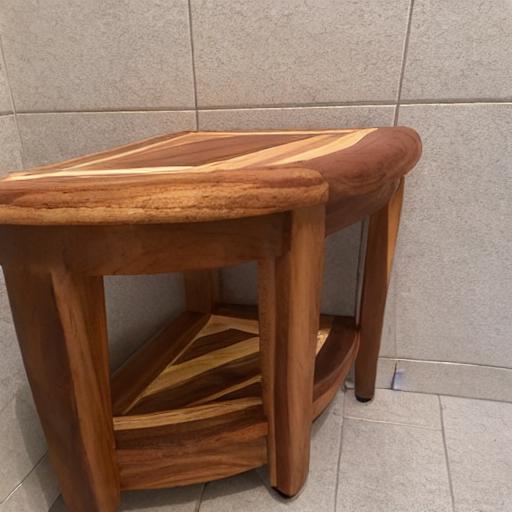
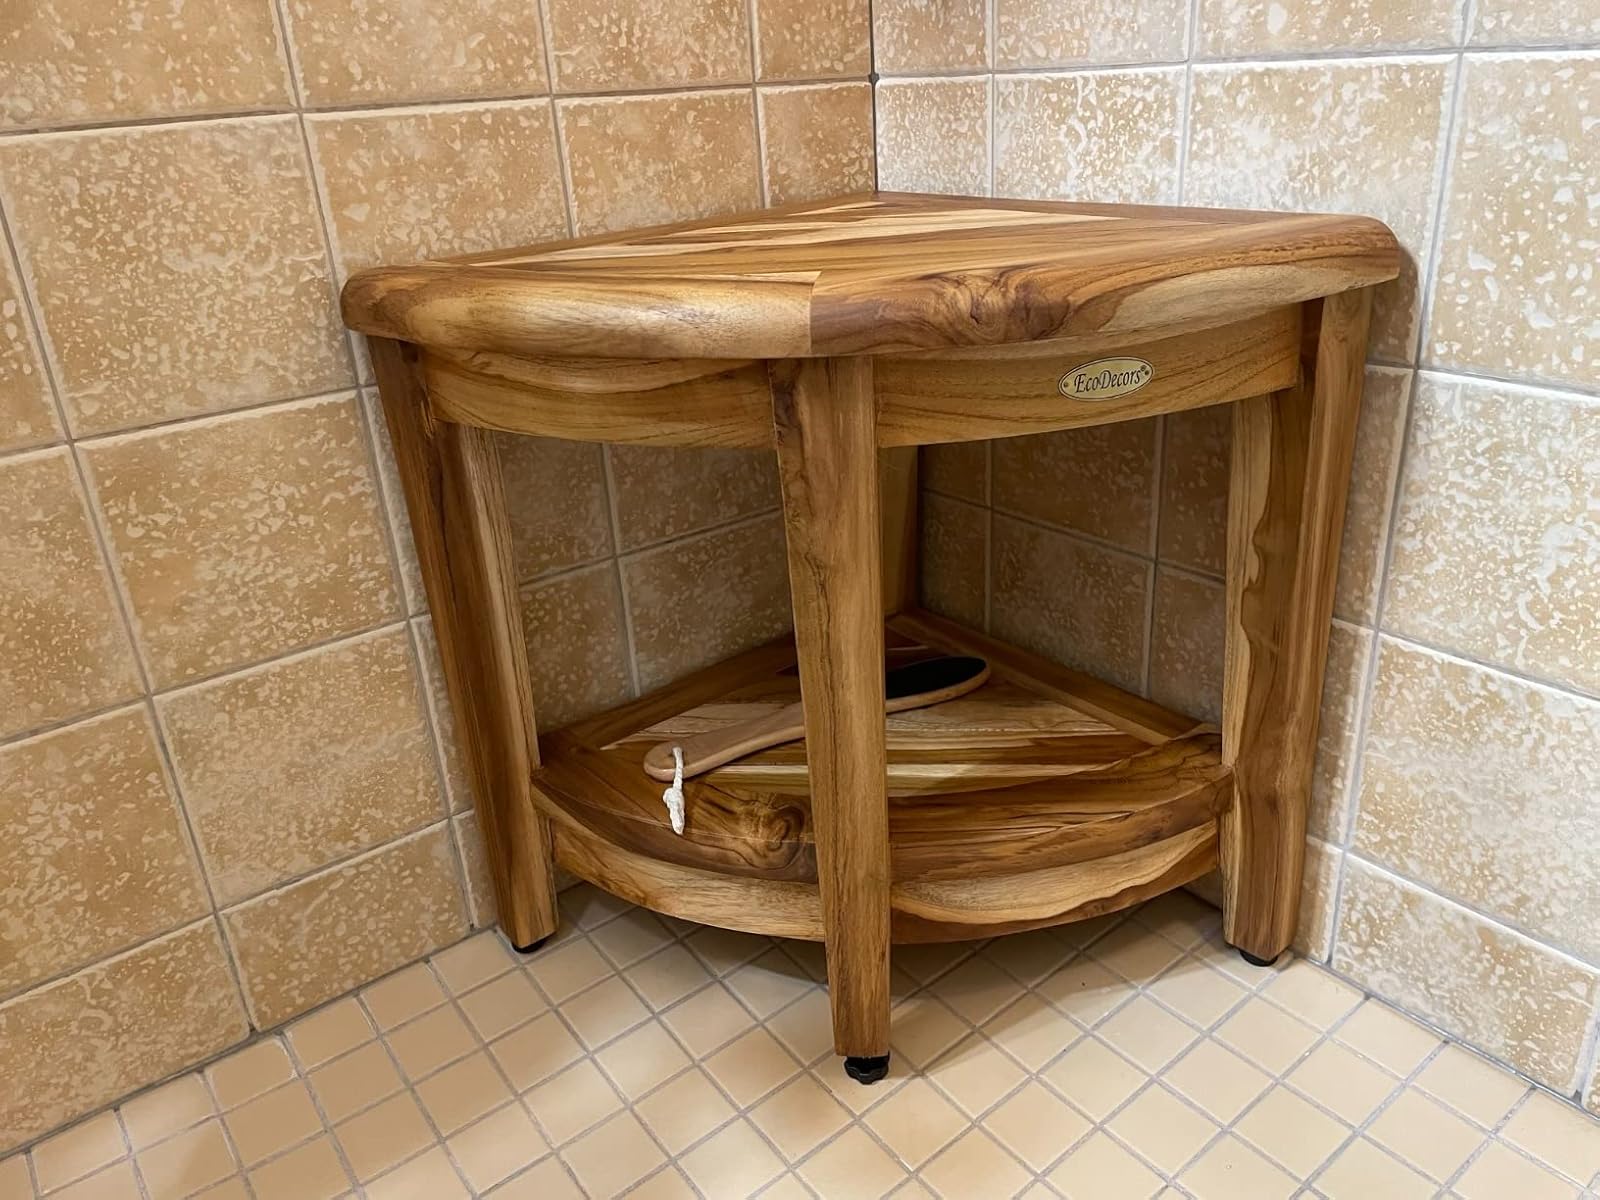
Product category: stool
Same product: no